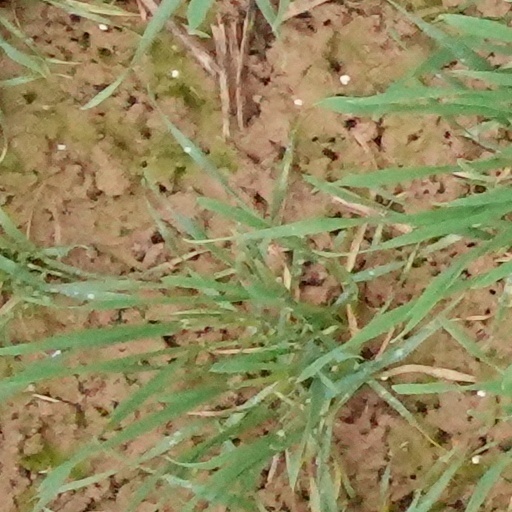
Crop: wheat